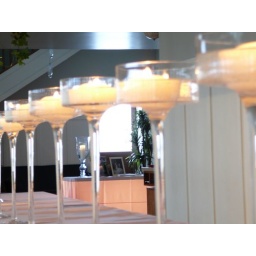
Illuminated floating candles and elegant sign-in table by Noah's Event Services.